Shenyang

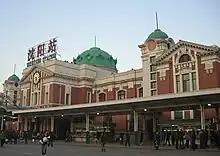
Shenyang Railway Station

Shenyang is the railway hub of Northeast China. Eight railways connect Shenyang with Beijing, Dalian, Changchun, Harbin and Fushun. The city is also served by the Qinhuangdao–Shenyang high-speed railway, the main passenger transport corridor in and out across the Shanhai Pass, and the first passenger-specific railway line in China. In early 2007, a high-speed train decreased travel time between Beijing and Shenyang by almost three-fold to around 4 hours. The Harbin–Dalian high-speed railway opened in late 2012 and connects Shenyang with other major cities in Northeast China such as Harbin, Changchun and Dalian at speeds of up to .